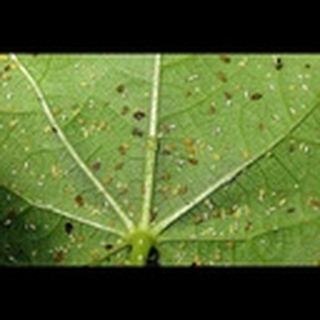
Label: cotton_aphids